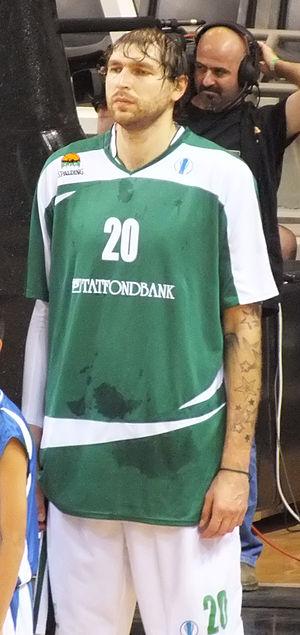
Dmitri Nikolaïevitch Sokolov, né le 21 janvier 1985, à Stavropol, dans la République socialiste fédérative soviétique de Russie, est un joueur russe de basket-ball. Il évolue au poste de pivot.